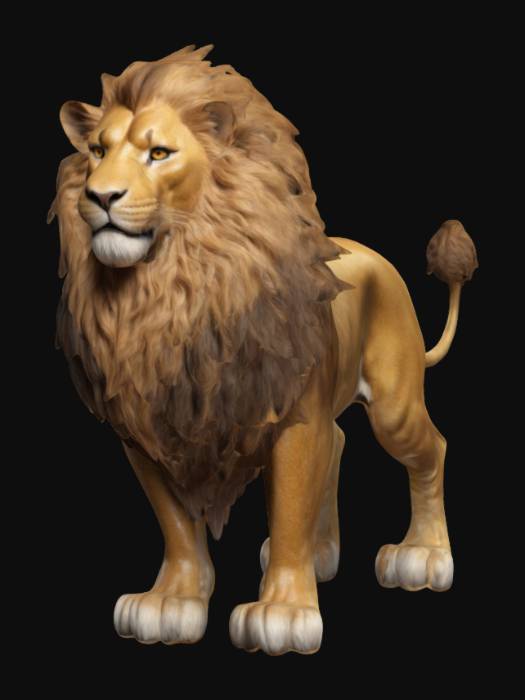
미적 점수 (1~10점): 8